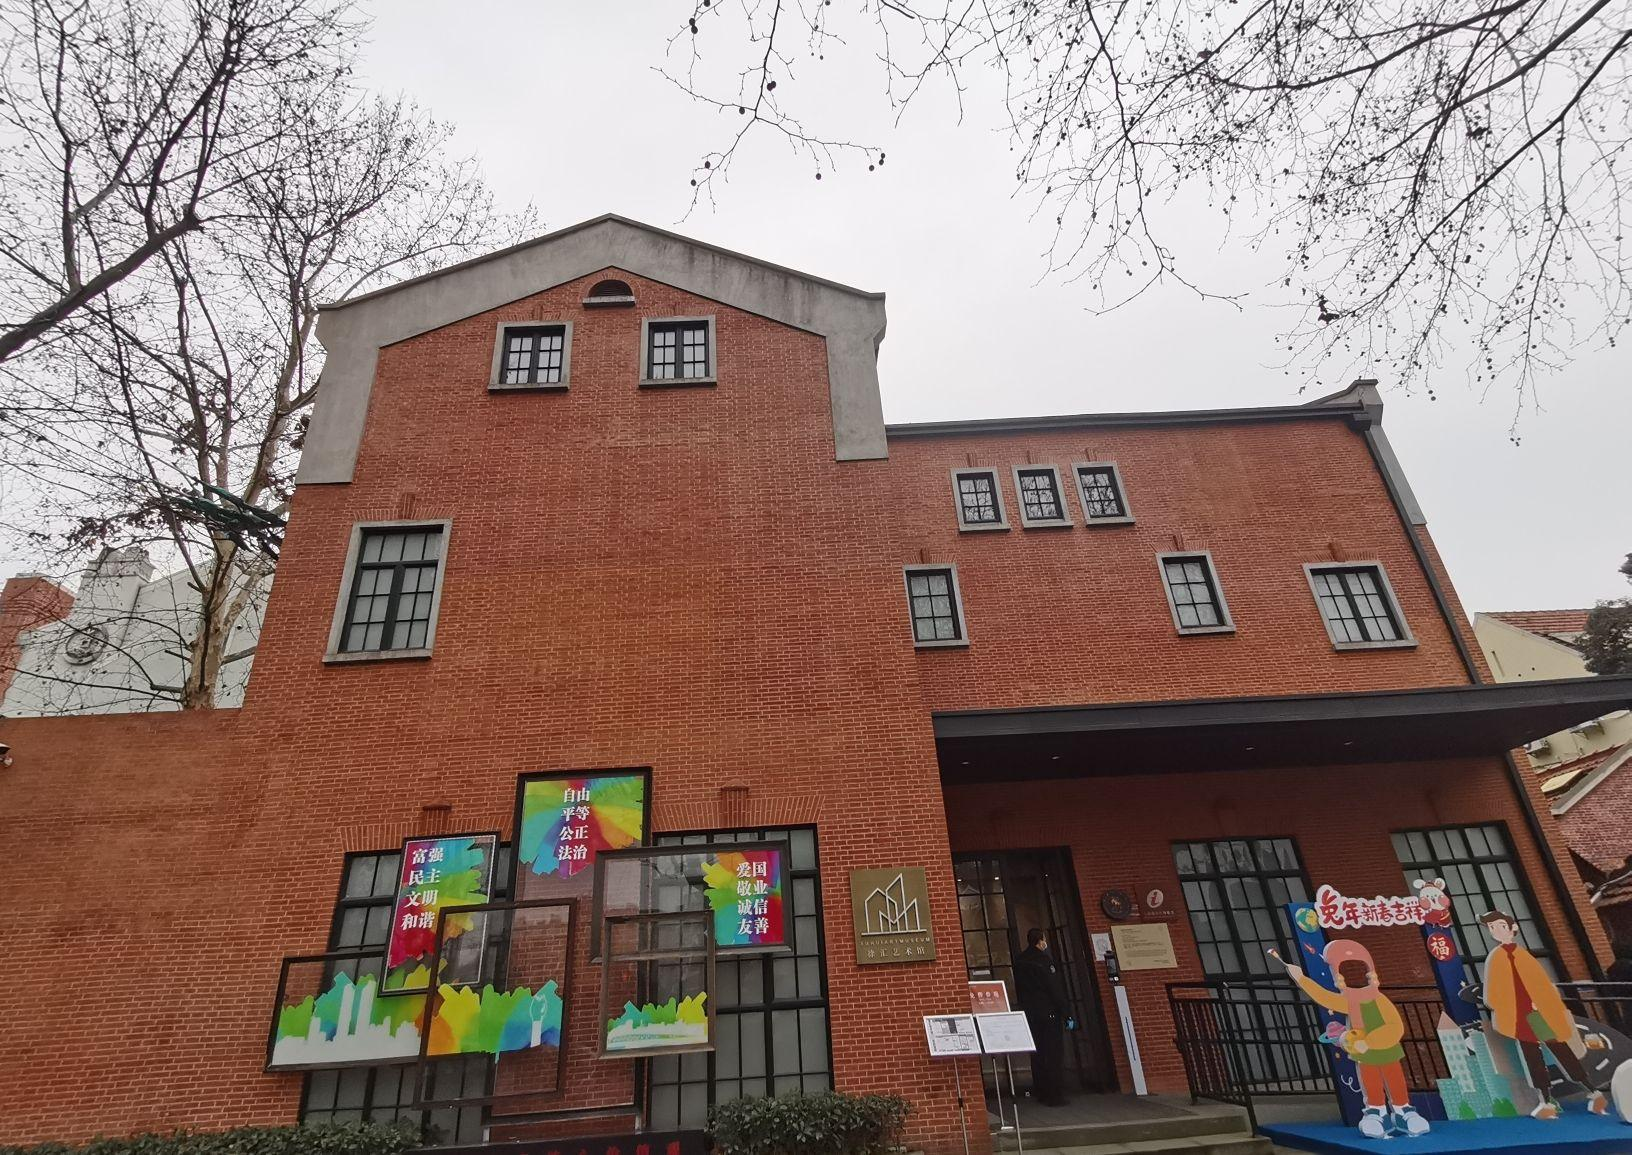
地标名称：上海市徐汇区艺术馆
所在城市：上海市·徐汇区